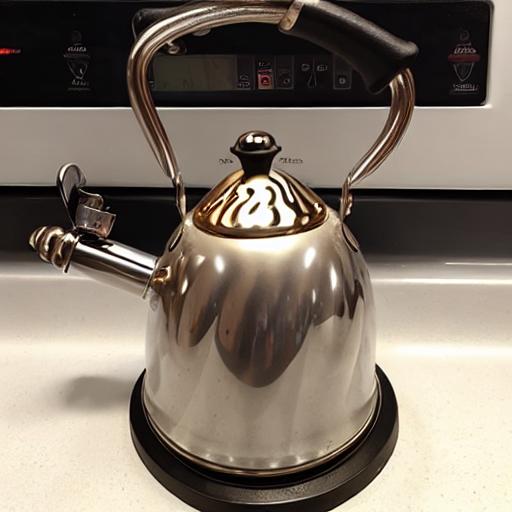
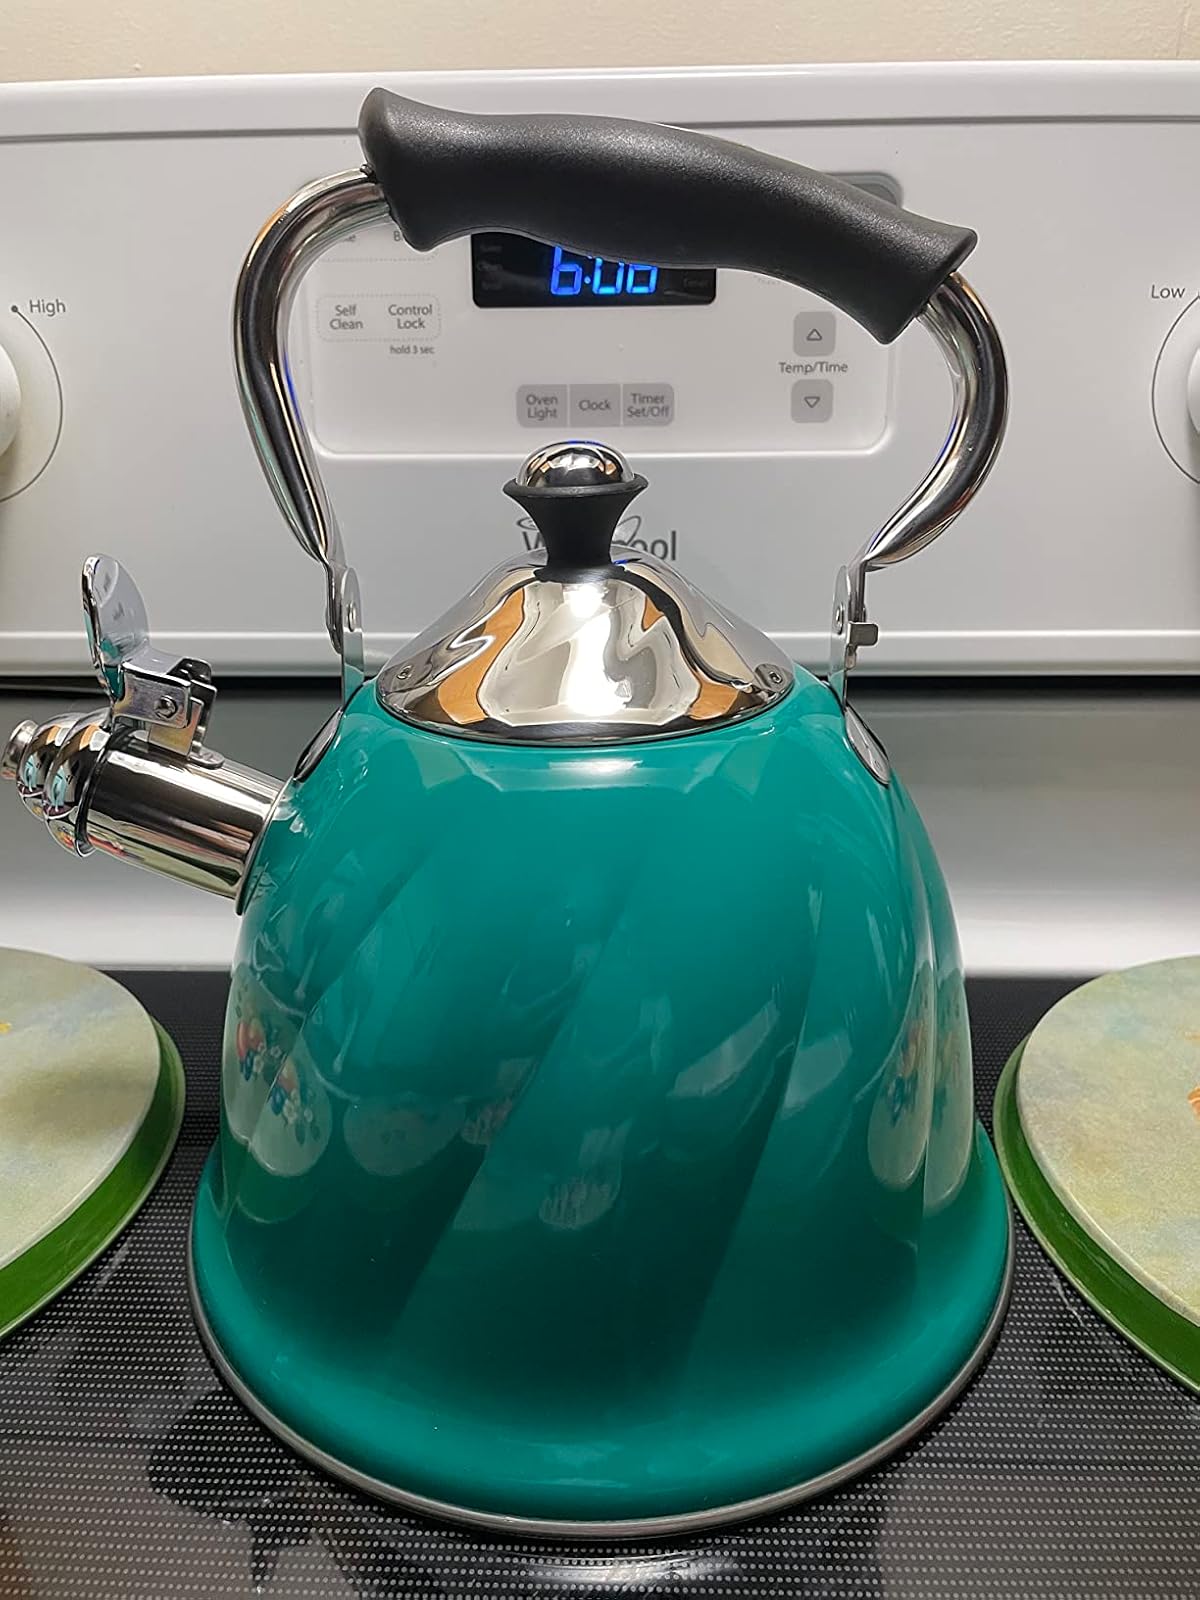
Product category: items_kettle
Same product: no